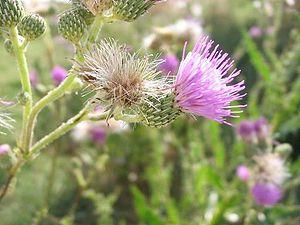
Cirse de Montpellier, photo P40p sur enciclopedia libre (Source),
Les cirses sont des plantes herbacées, bisannuelles ou vivaces, appartenant à la famille des Astéracées et au genre Cirsium. L'appellation cirse vient du grec kirsion, nom d'un chardon employé pour lutter contre les varices appelées kirsos.
Le Cirse de Montpellier est une plante herbacée vivace de la famille des Astéracées.